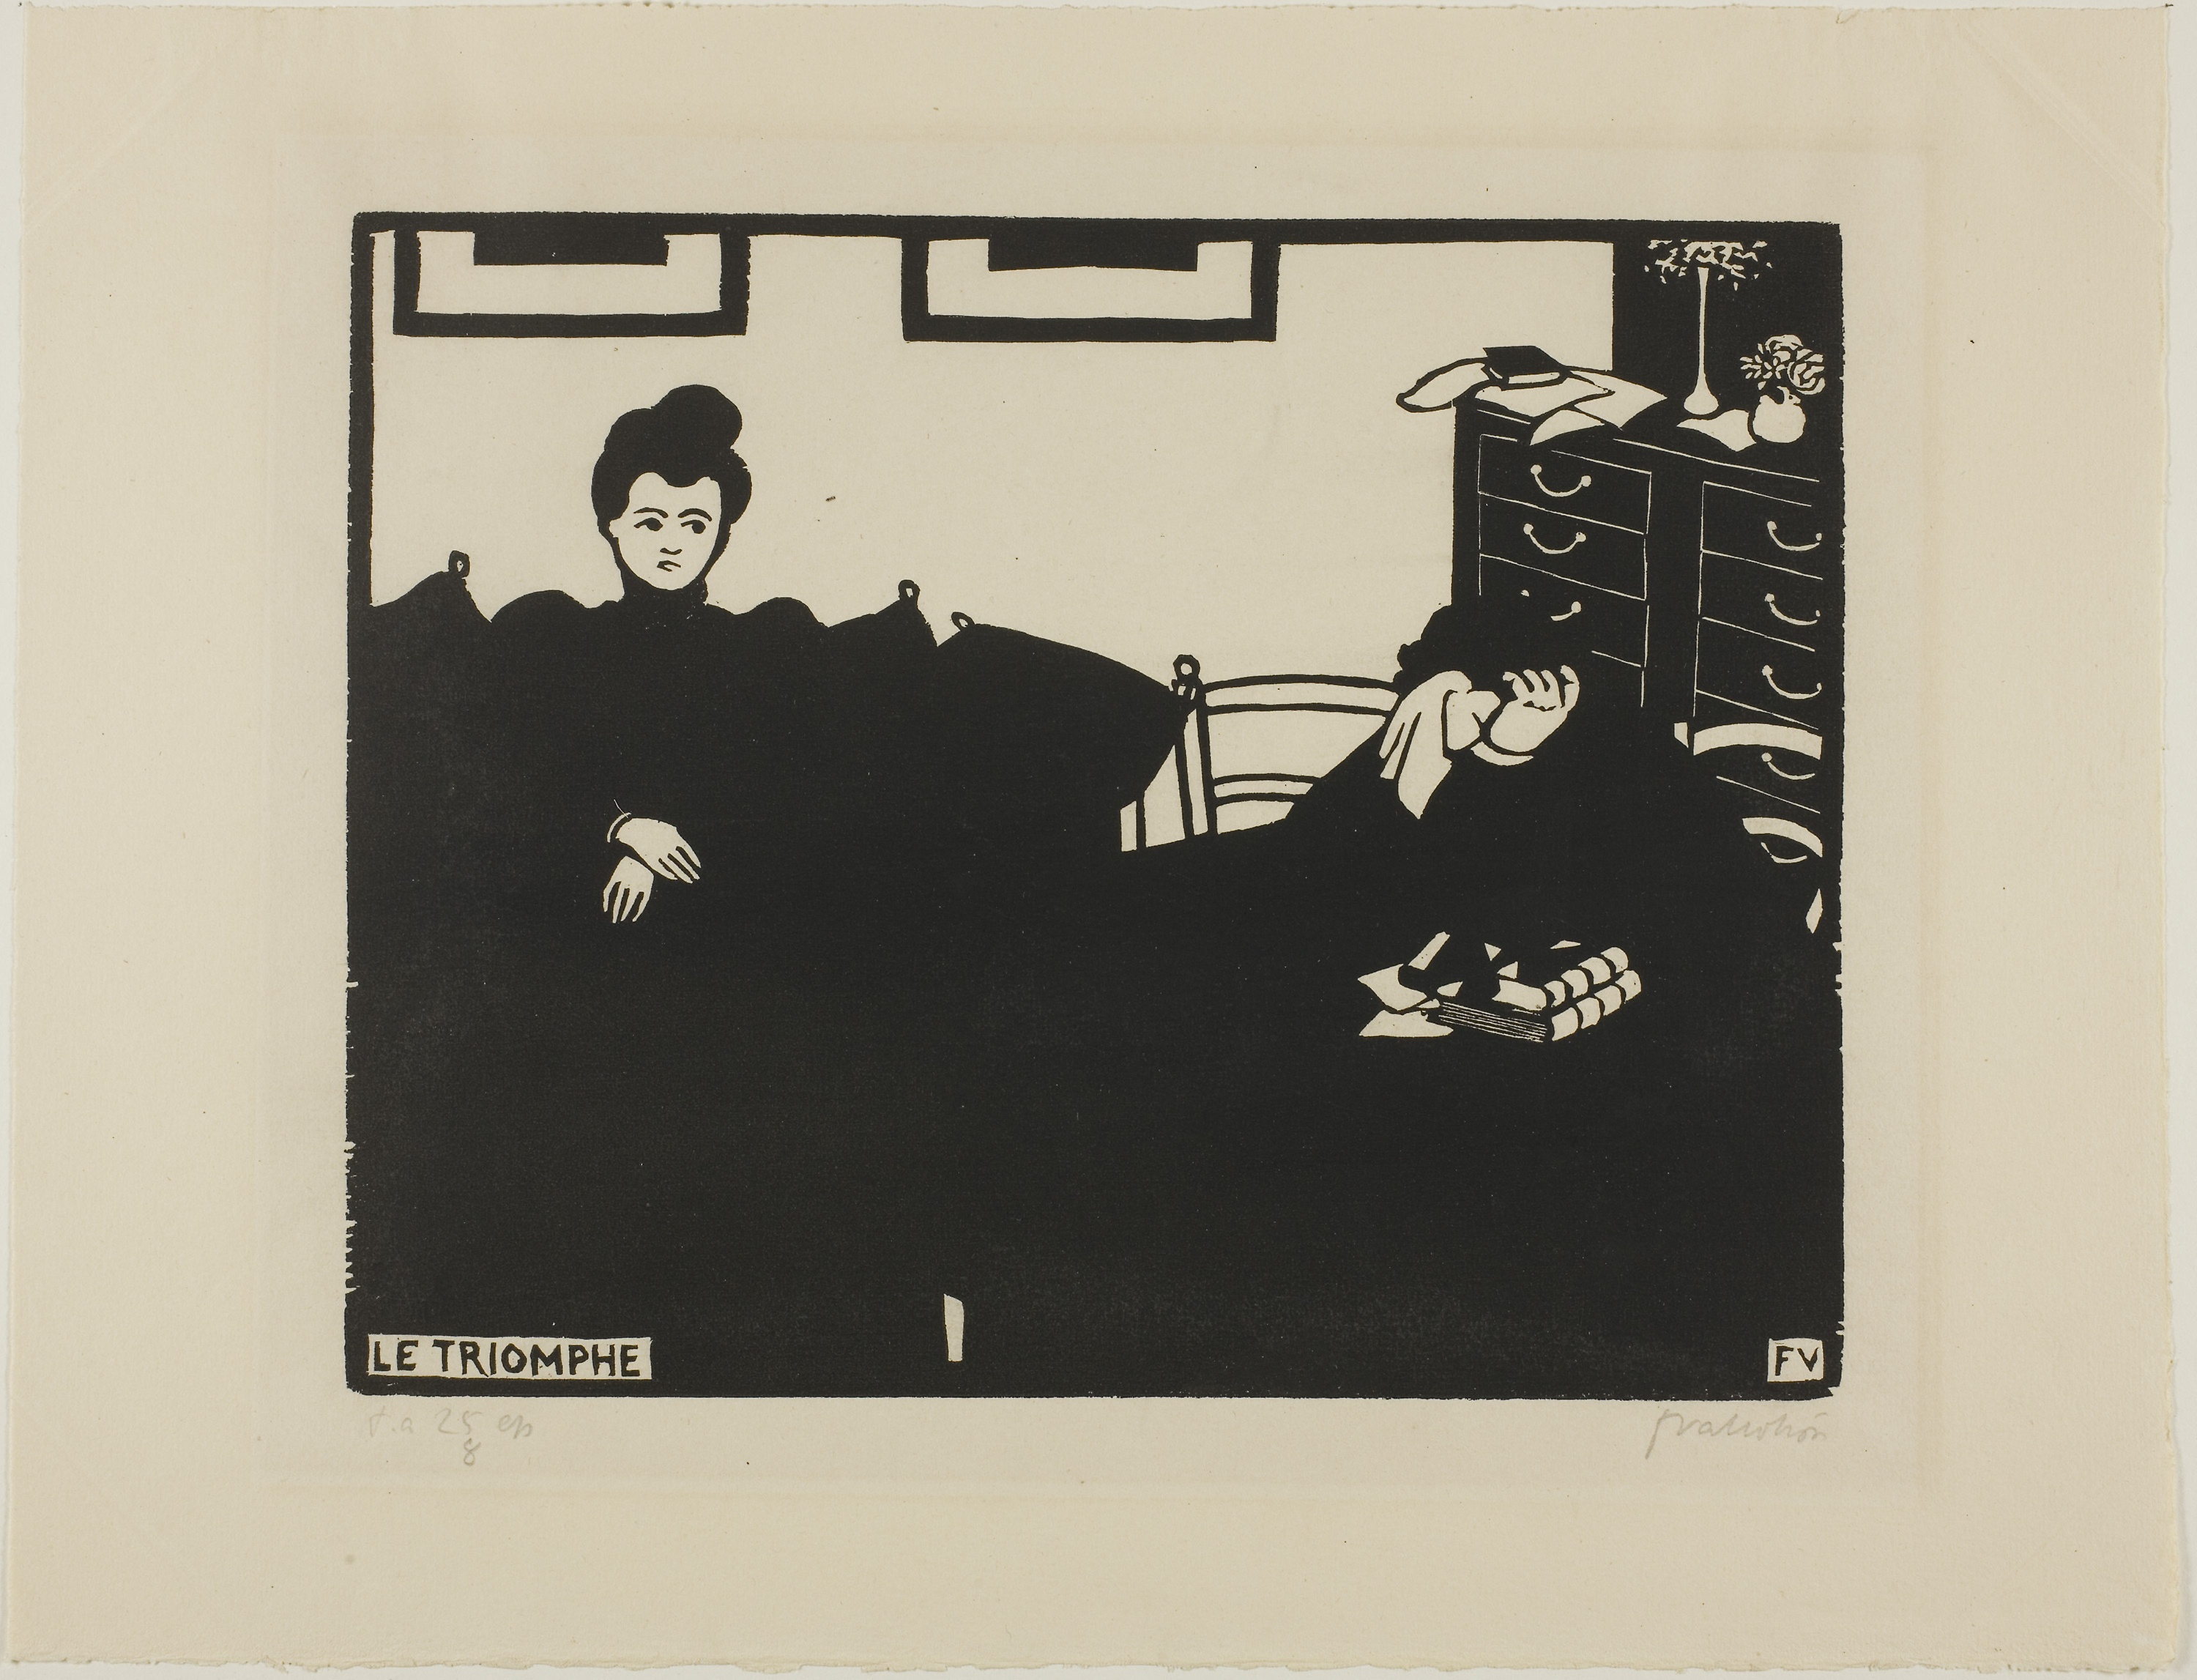
picture frame, font, room, art, square, illustration